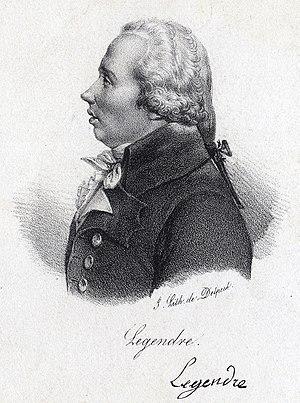
Adrien-Marie Legendre, né le 18 septembre 1752 à Paris et mort le 9 janvier 1833 à Paris, est un mathématicien français.
Jean Félix Marius Zéphirin Belliard, né à Marseille le 16 février 1798 et mort à Aix-en-Provence le 28 mars 1871, est un lithographe et peintre miniaturiste français.
Cet article dresse la liste des présidents de l’Assemblée nationale française et des chambres assimilées.
Le poste de président de la Convention nationale a existé entre 1792 et 1795.